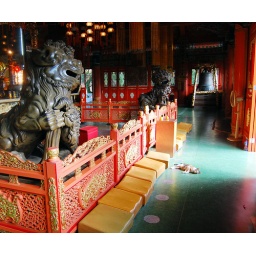
A cat sleeping in the temple at Po Lin Monastery.